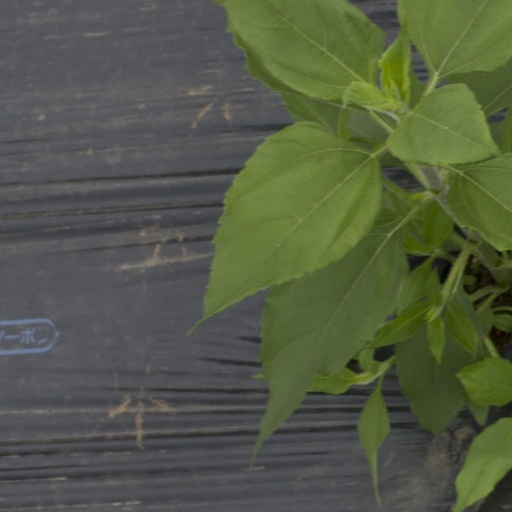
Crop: Jerusalem artichoke